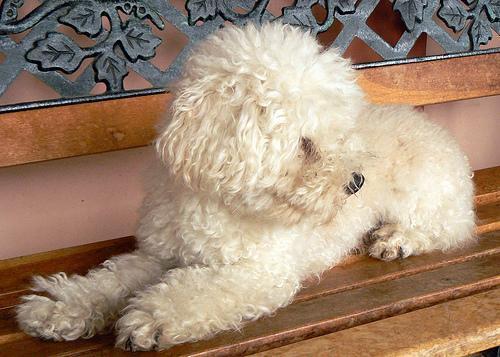
toy_poodle